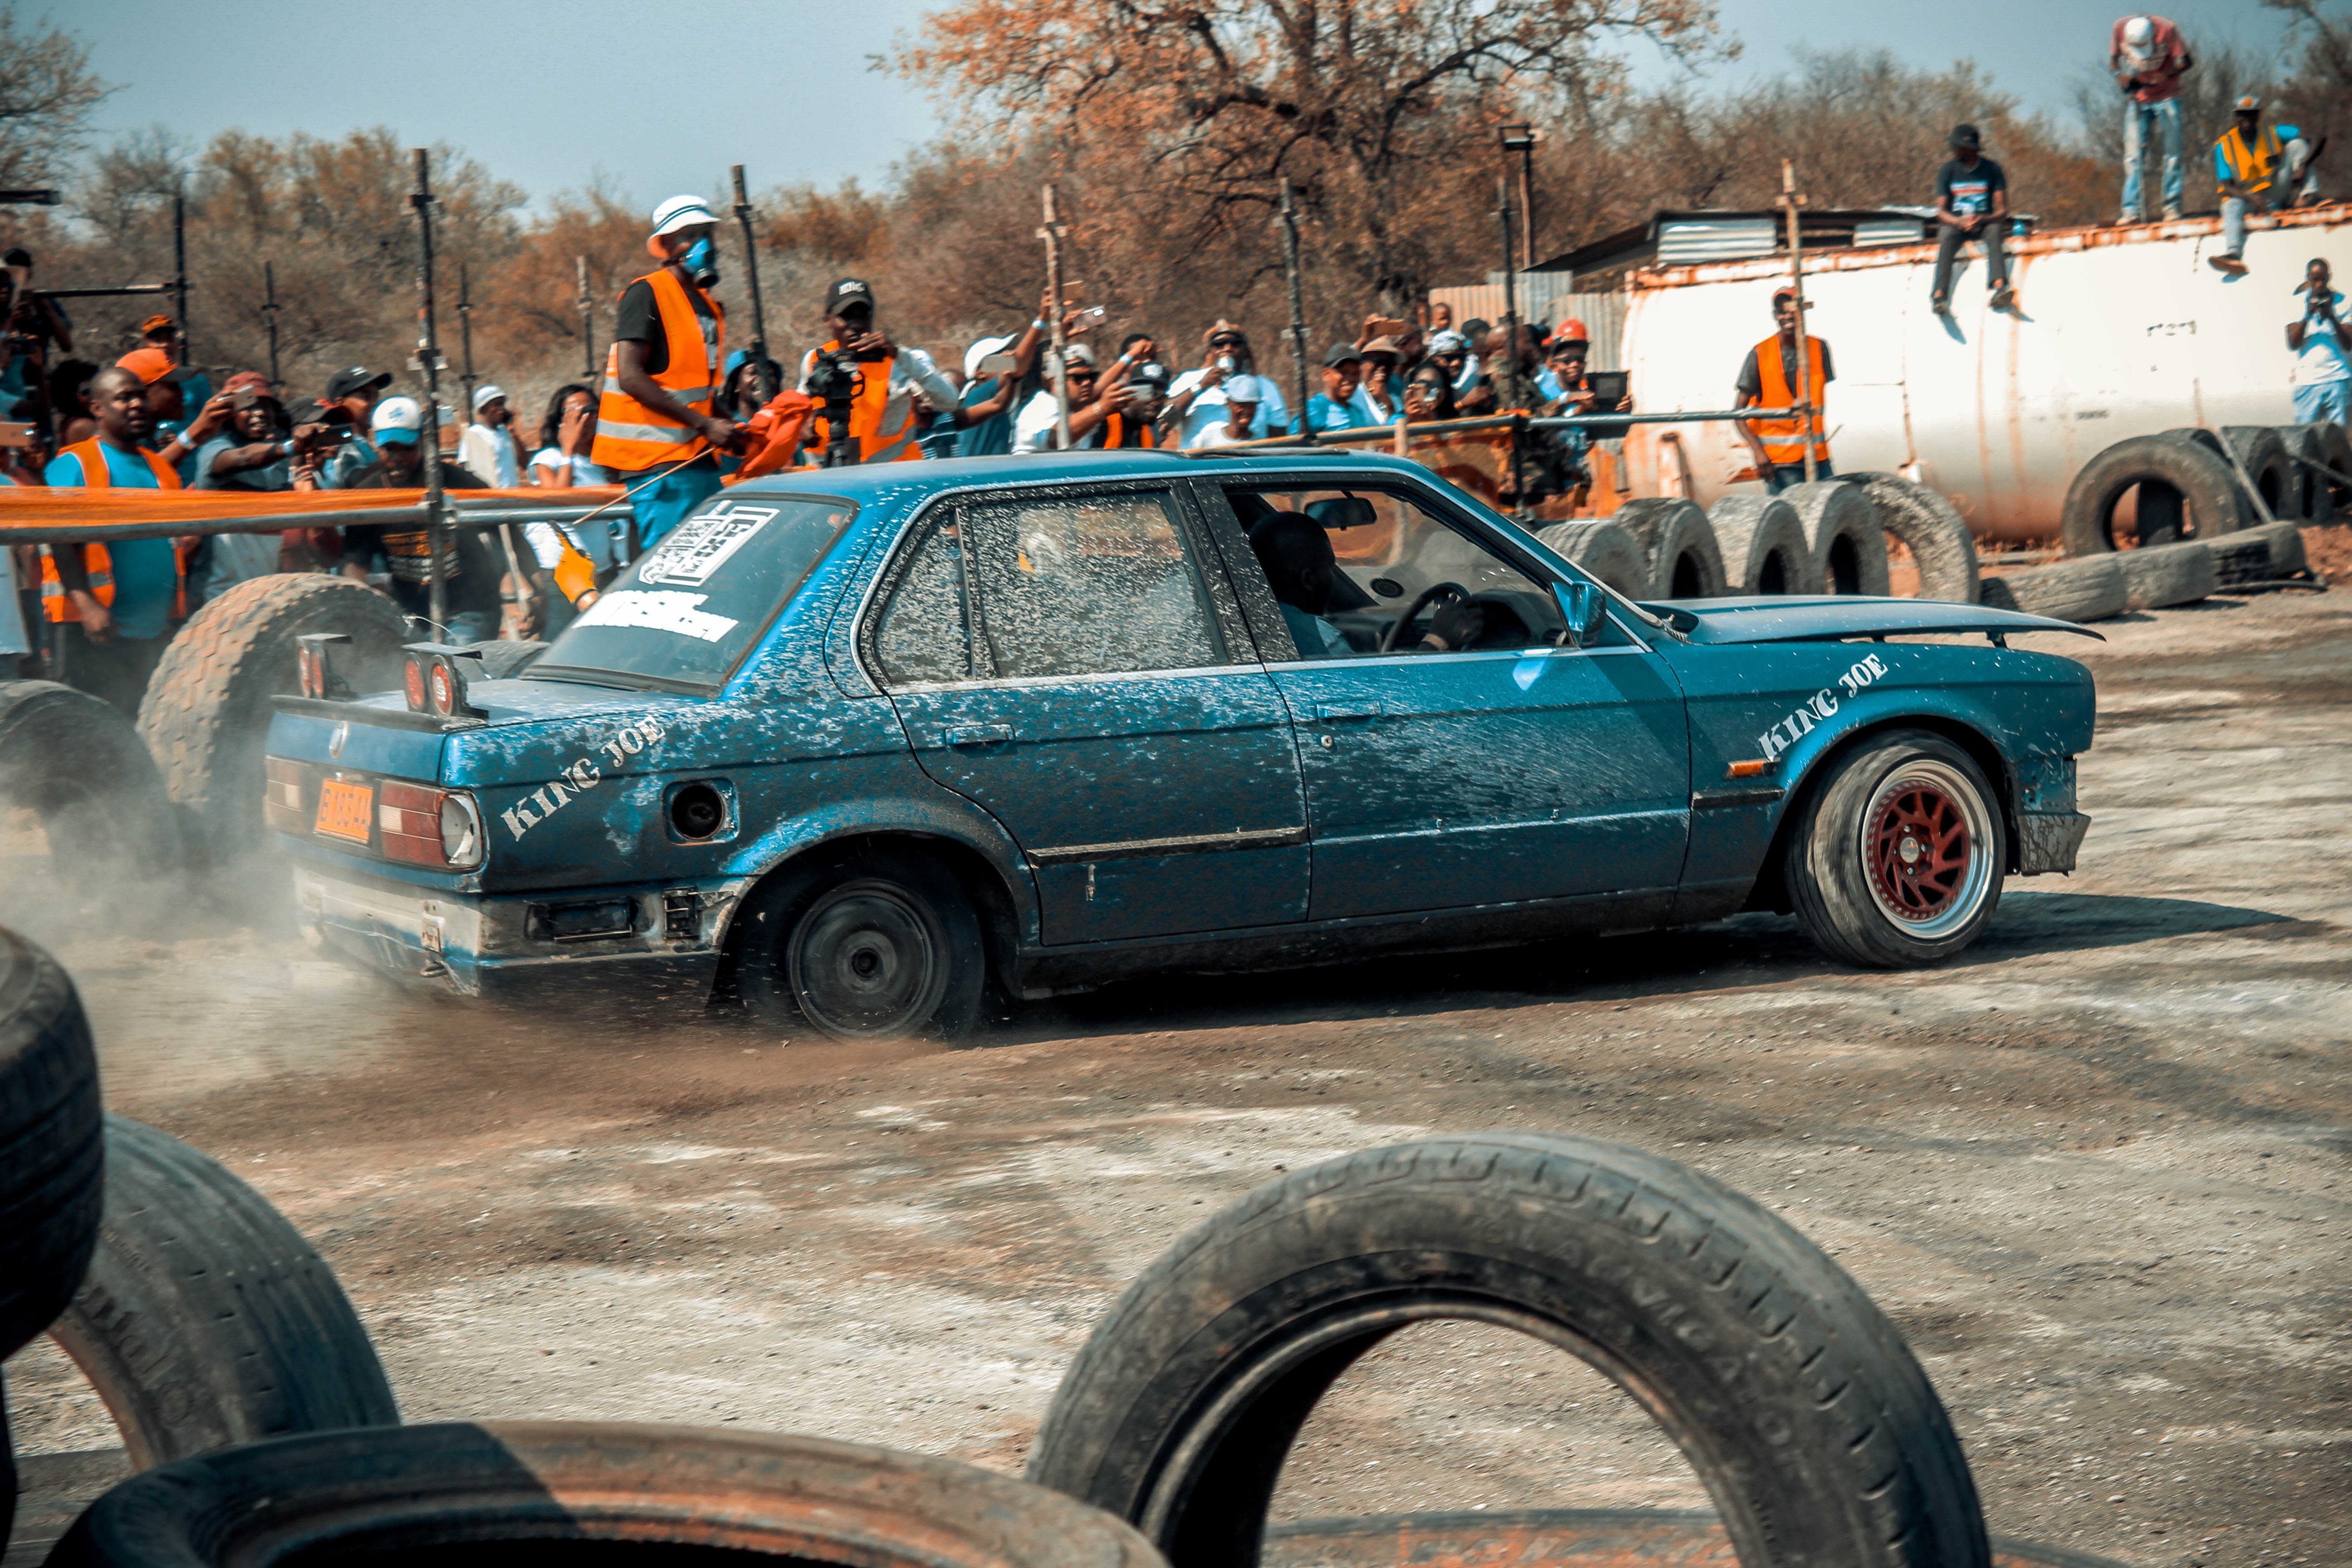
car, vehicle, motor vehicle, automotive design, city car, personal luxury car, compact car, sedan